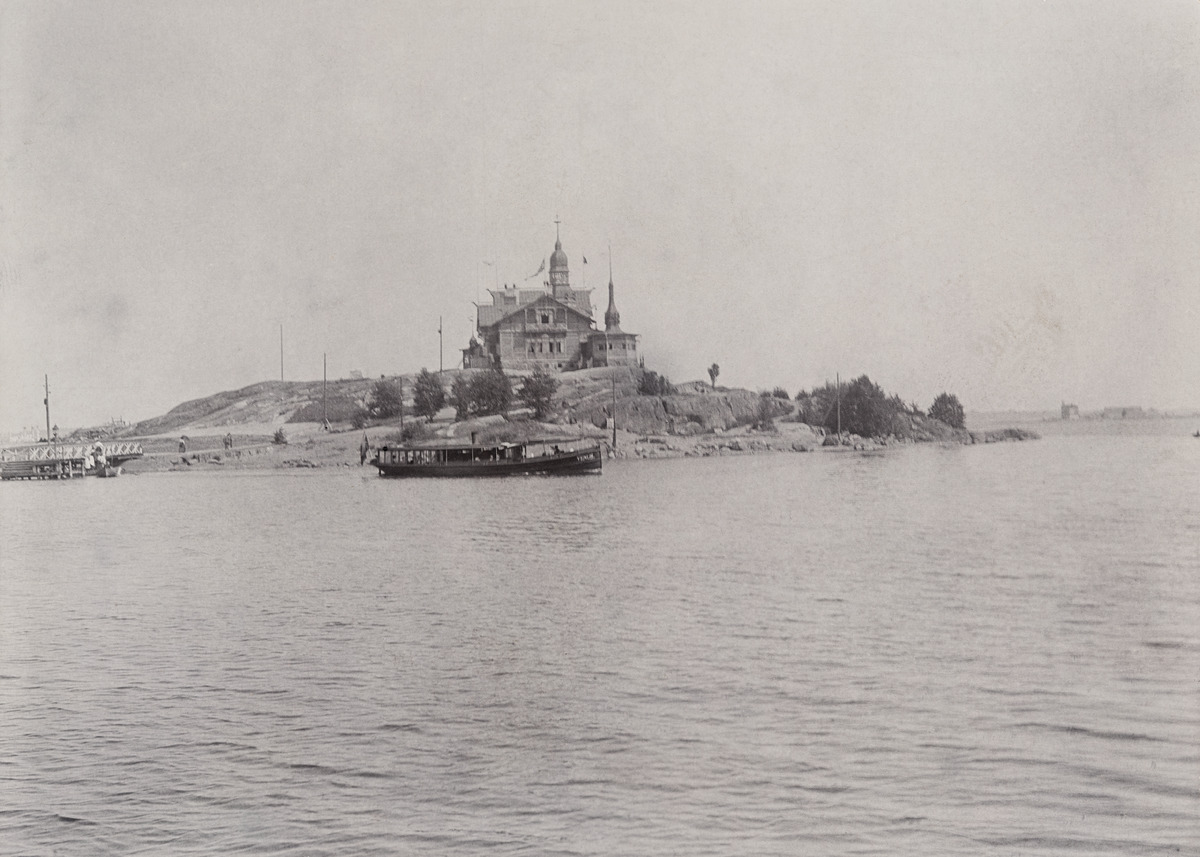
s/s Venus Luodon edustalla
sisällön kuvaus: s/s Venus Luodon edustalla. Luodolla Selim Lindqvistin suunnittelema ja vuonna 1898 valmistunut huvila, jossa toimii ravintola Klippan. mustavalkoinen
Ajankohta: kuvausaika 1898 jälkeen
Paikka: Suomi, Uusimaa, Helsinki, Kaivopuisto Helsinki, Luoto
Aiheet: saaret, rannat, puurakennukset, huvilat, ravintolat, höyrylaivat, merialueet